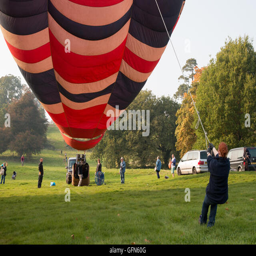
crew inflating a hot air balloon